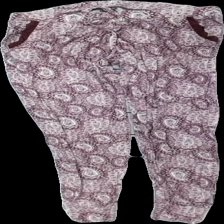
View: front
Type: Pajamas
Category: Ladies
Brand: Not in the list
Brand text on label: love to lounge
Colors: Purple, White
Material: 100% visc
Pattern: Floral print
Cut: Regular
Size: S
Season: All
Price range: <50
Recommended usage: Export